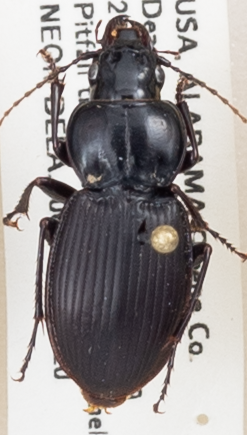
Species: Cyclotrachelus convivus
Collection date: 2019-05-20
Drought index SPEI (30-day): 0.63
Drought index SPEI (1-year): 1.28
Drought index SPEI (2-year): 2.09